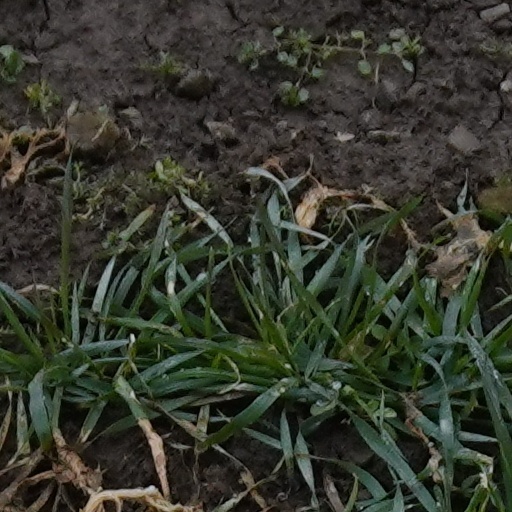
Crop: wheat